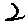
Label: 2